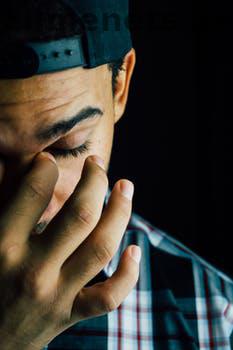
Label: Watermark